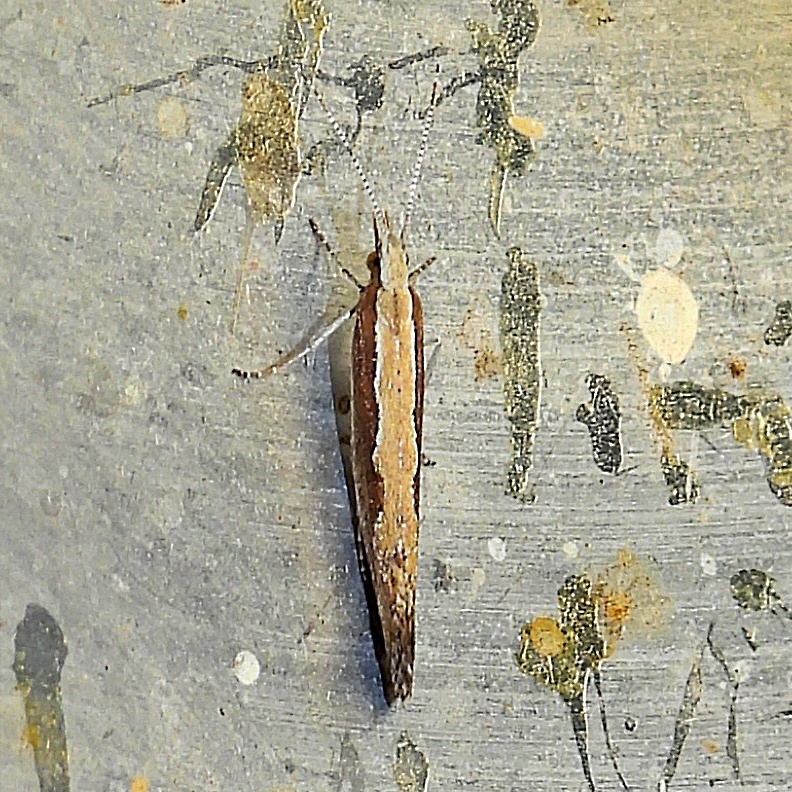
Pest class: diamondback_moth